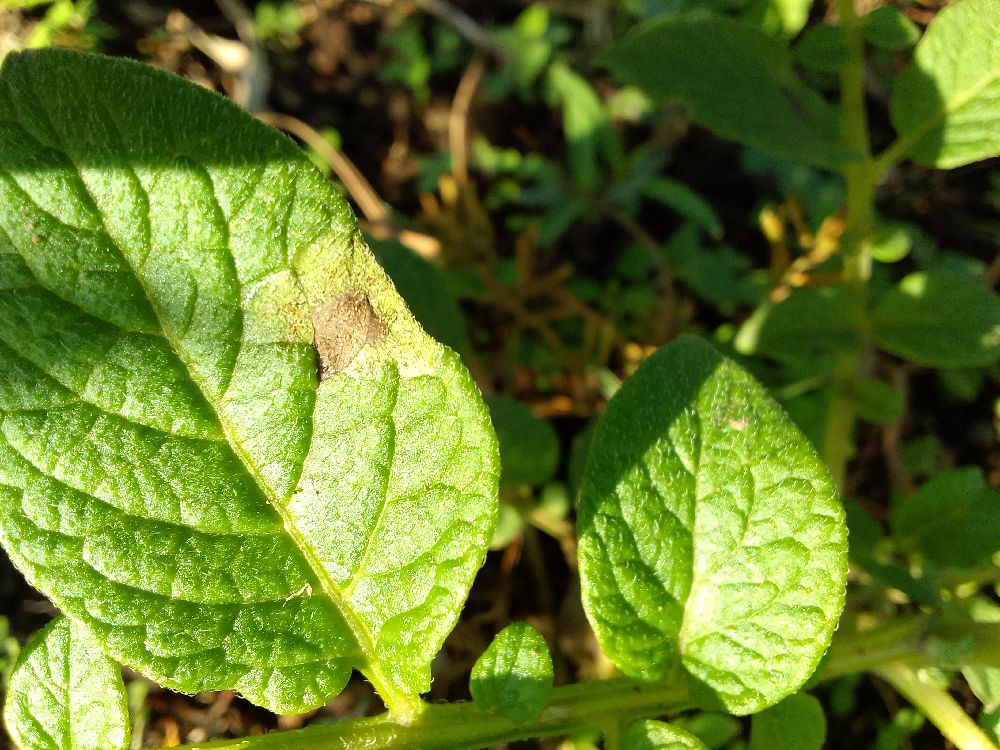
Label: Late blight